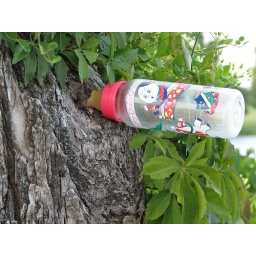
Found this little bottle just hanging off a tree near a lake in Dallas.